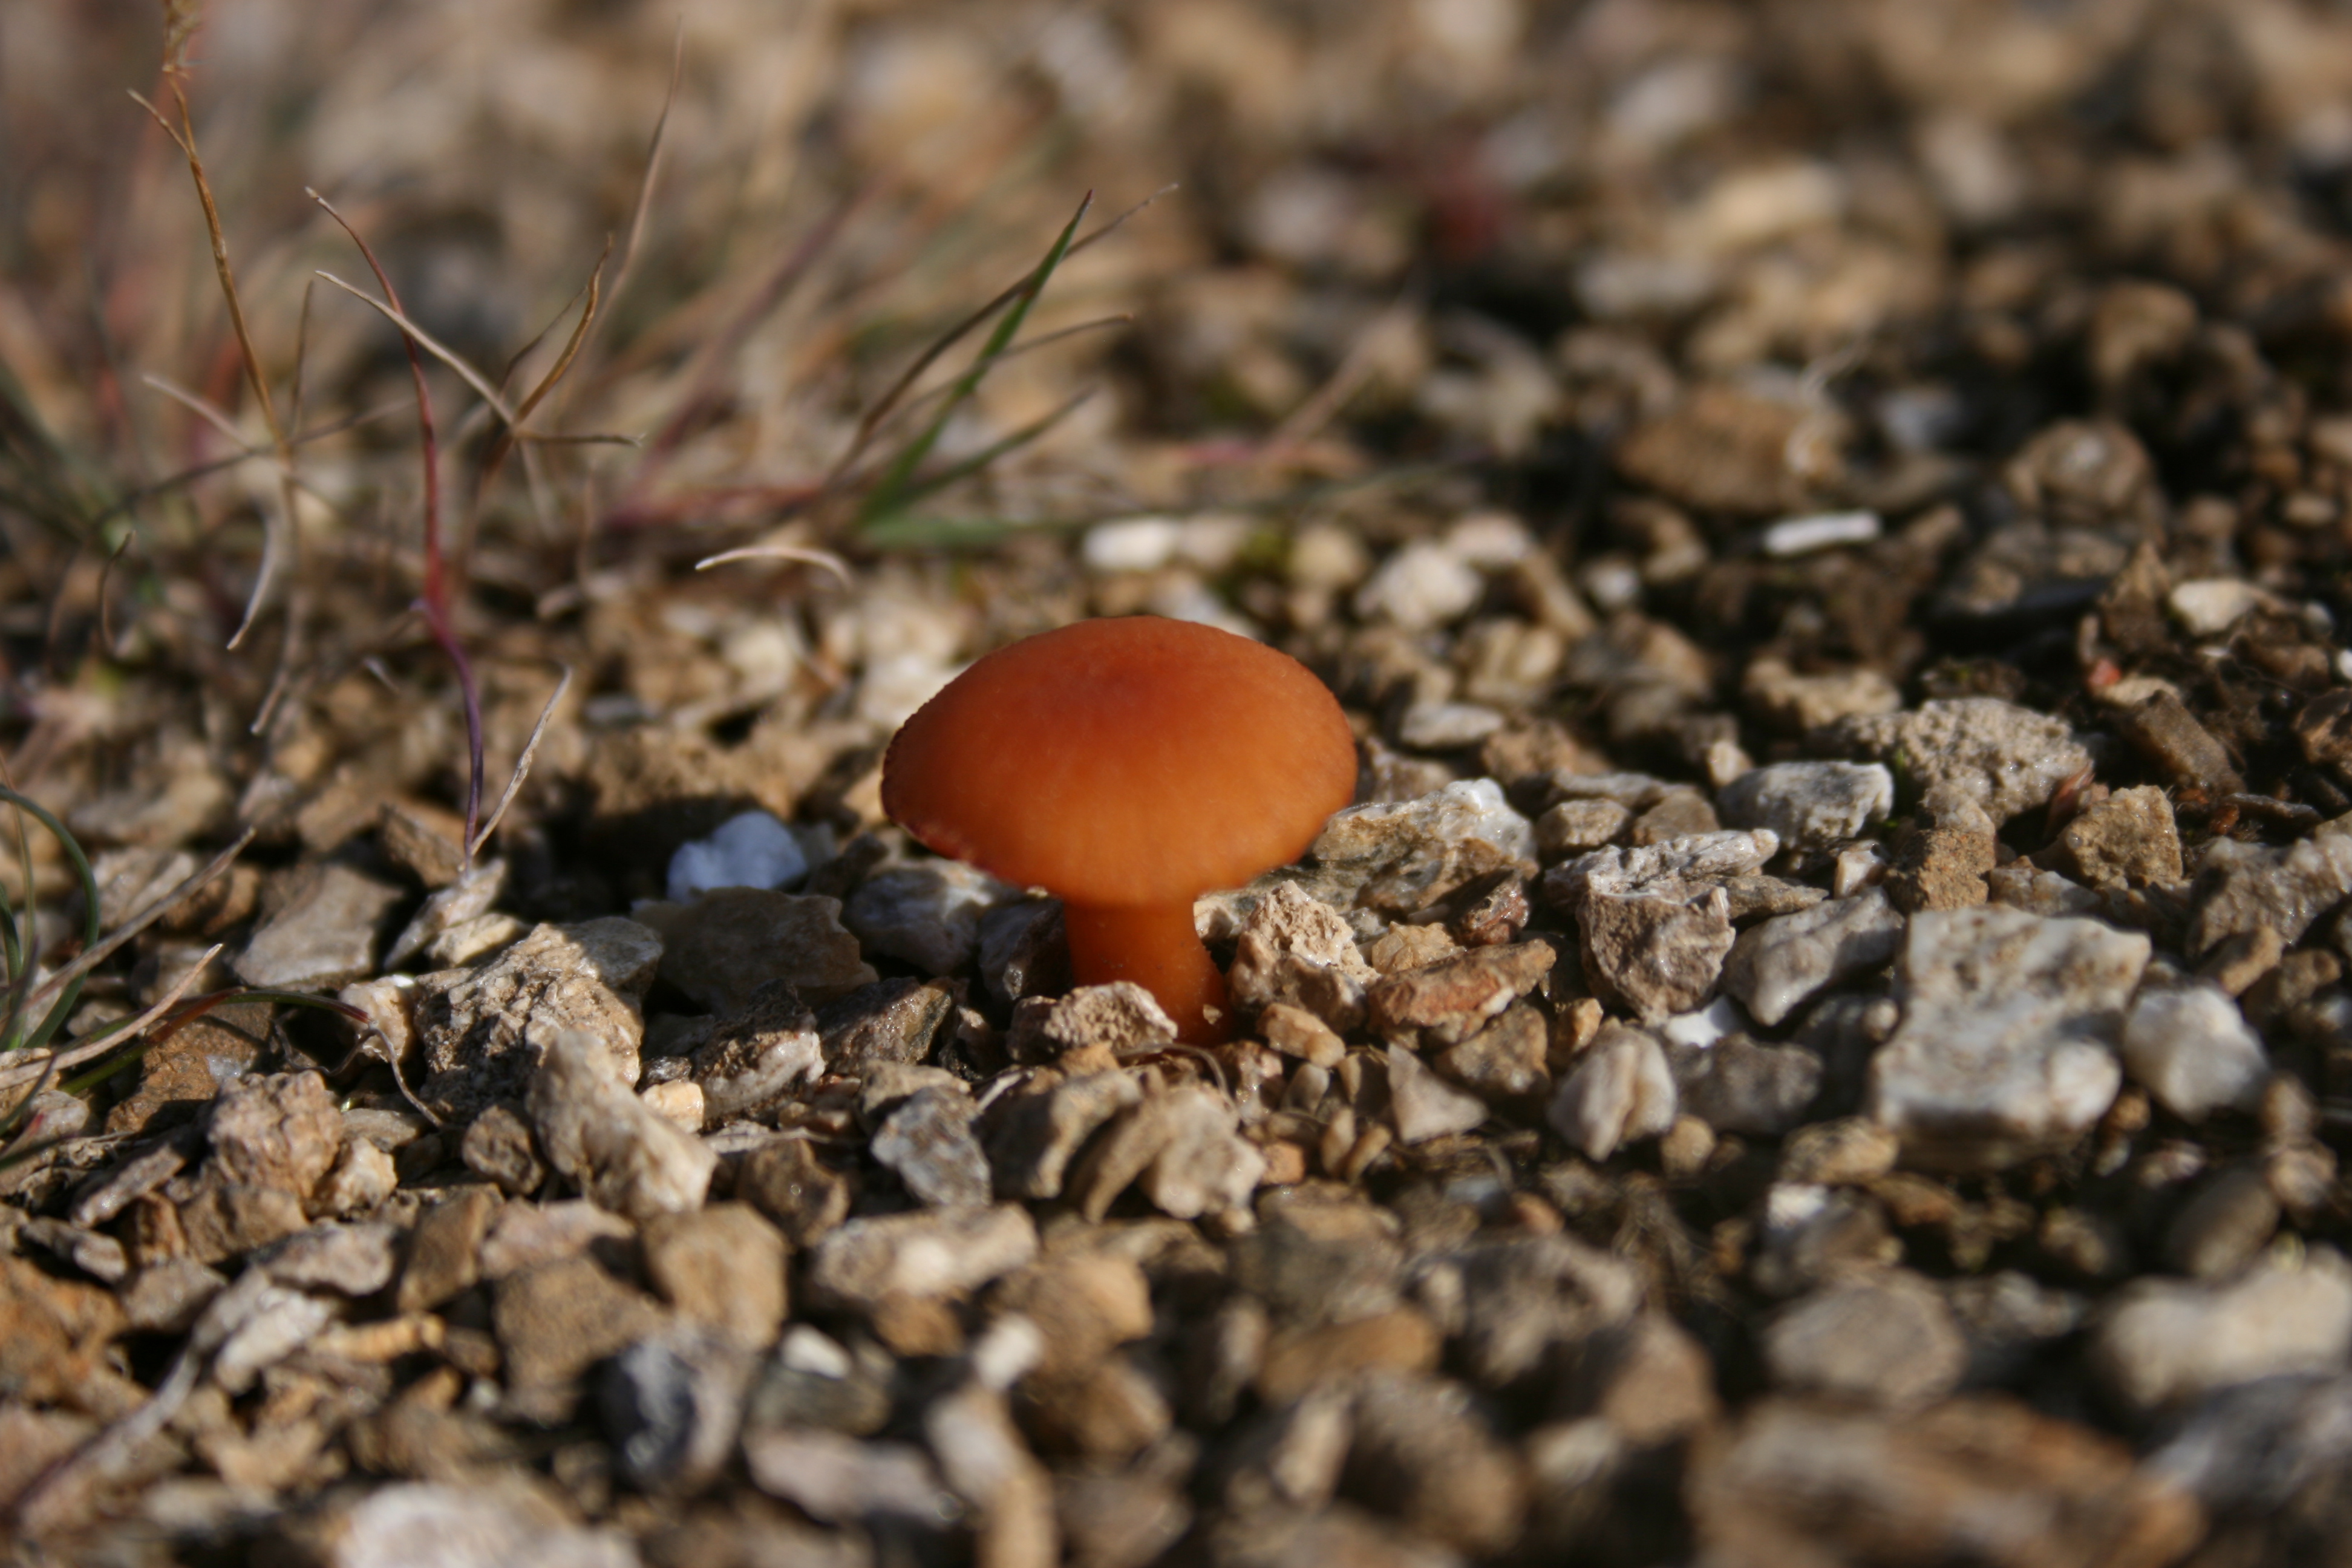
nature, wood, food, natural landscape, landscape, mixture, soil, close up, rock, fungus, egg, still life photography, macro photography, balance, still life, natural foods, pebble